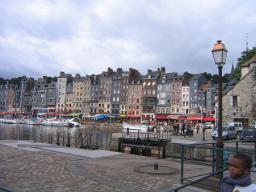
Label: Background_without_leaves